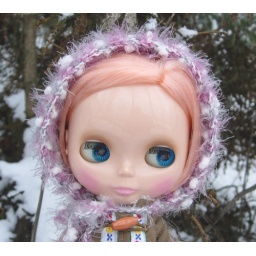
On the way home today. Shoes from mimiwoo. Hello harvest jacket. Bratz boy jeans. Hat by me.